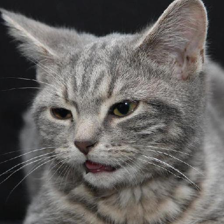
Label: animals